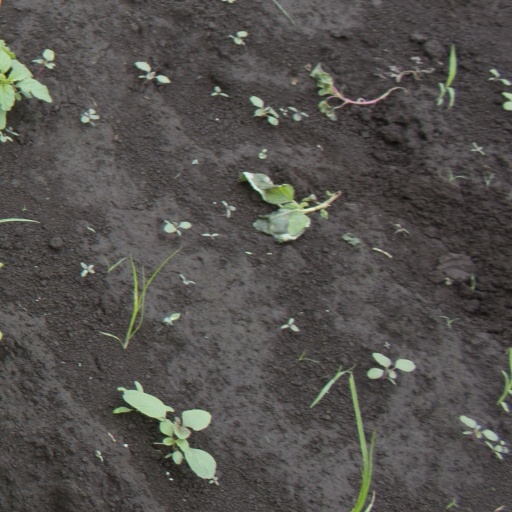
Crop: soybean